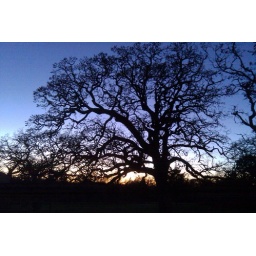
gnarly oak tree against a setting sun evening texas sky